Seacology

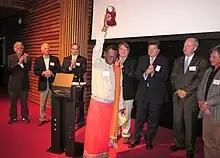
Rabary Desiré of Madagascar was awarded the Seacology Prize in 2010.

When projects are agreed upon with an island community, local rituals often coincide with the start of the project, particularly in the Pacific Islands, where a common custom involves drinking kava, a mildly narcotic drink made from the ground-up root of a pepper plant. The ritual is hundreds of years old, and has been described by the Seacology staff as being relaxing, especially because of the friendly environment. Seacology staff often dress in local attire. The villagers perform dances, and the staff are invited to join in, often to the amusement of the villagers.